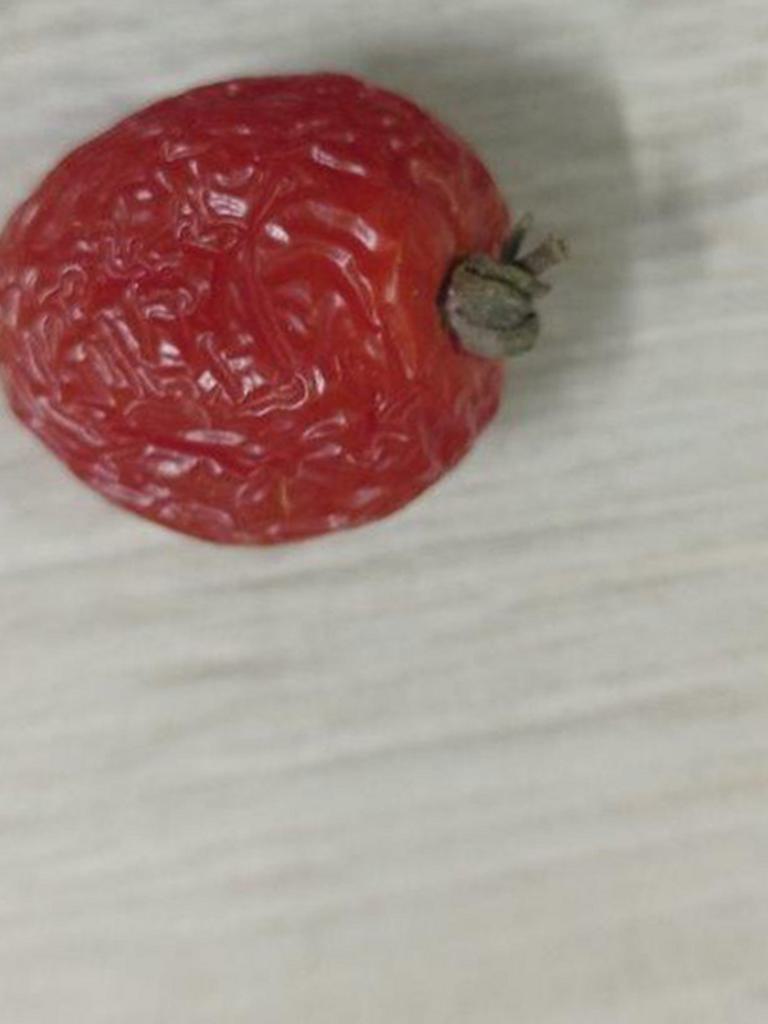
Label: Rotten